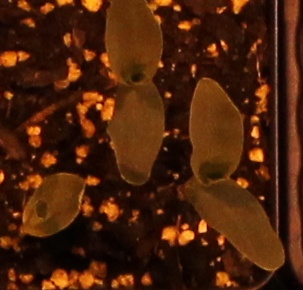
Label: Corn